Miss Innocence

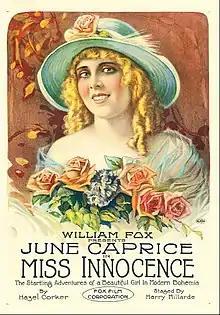
Theatrical poster

Miss Innocence is a 1918 American silent drama film directed by Harry Millarde and starring June Caprice. It was produced and released by the Fox Film Corporation.